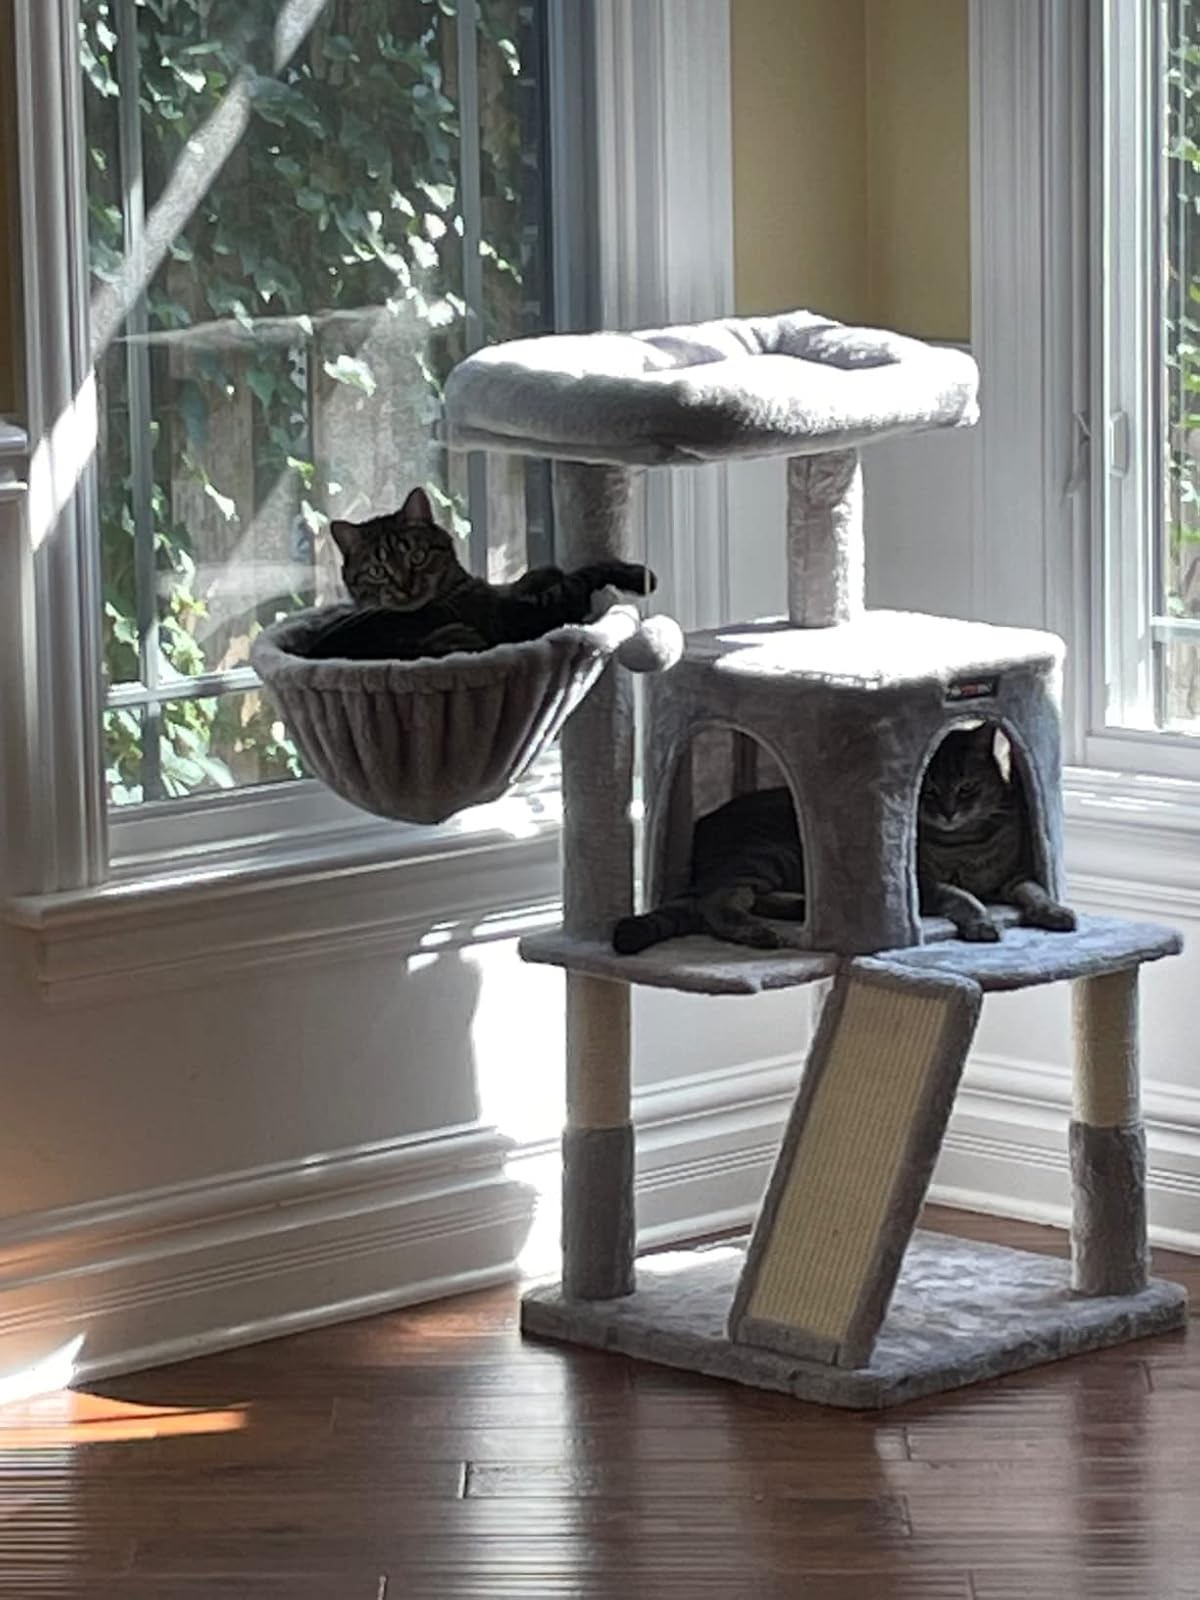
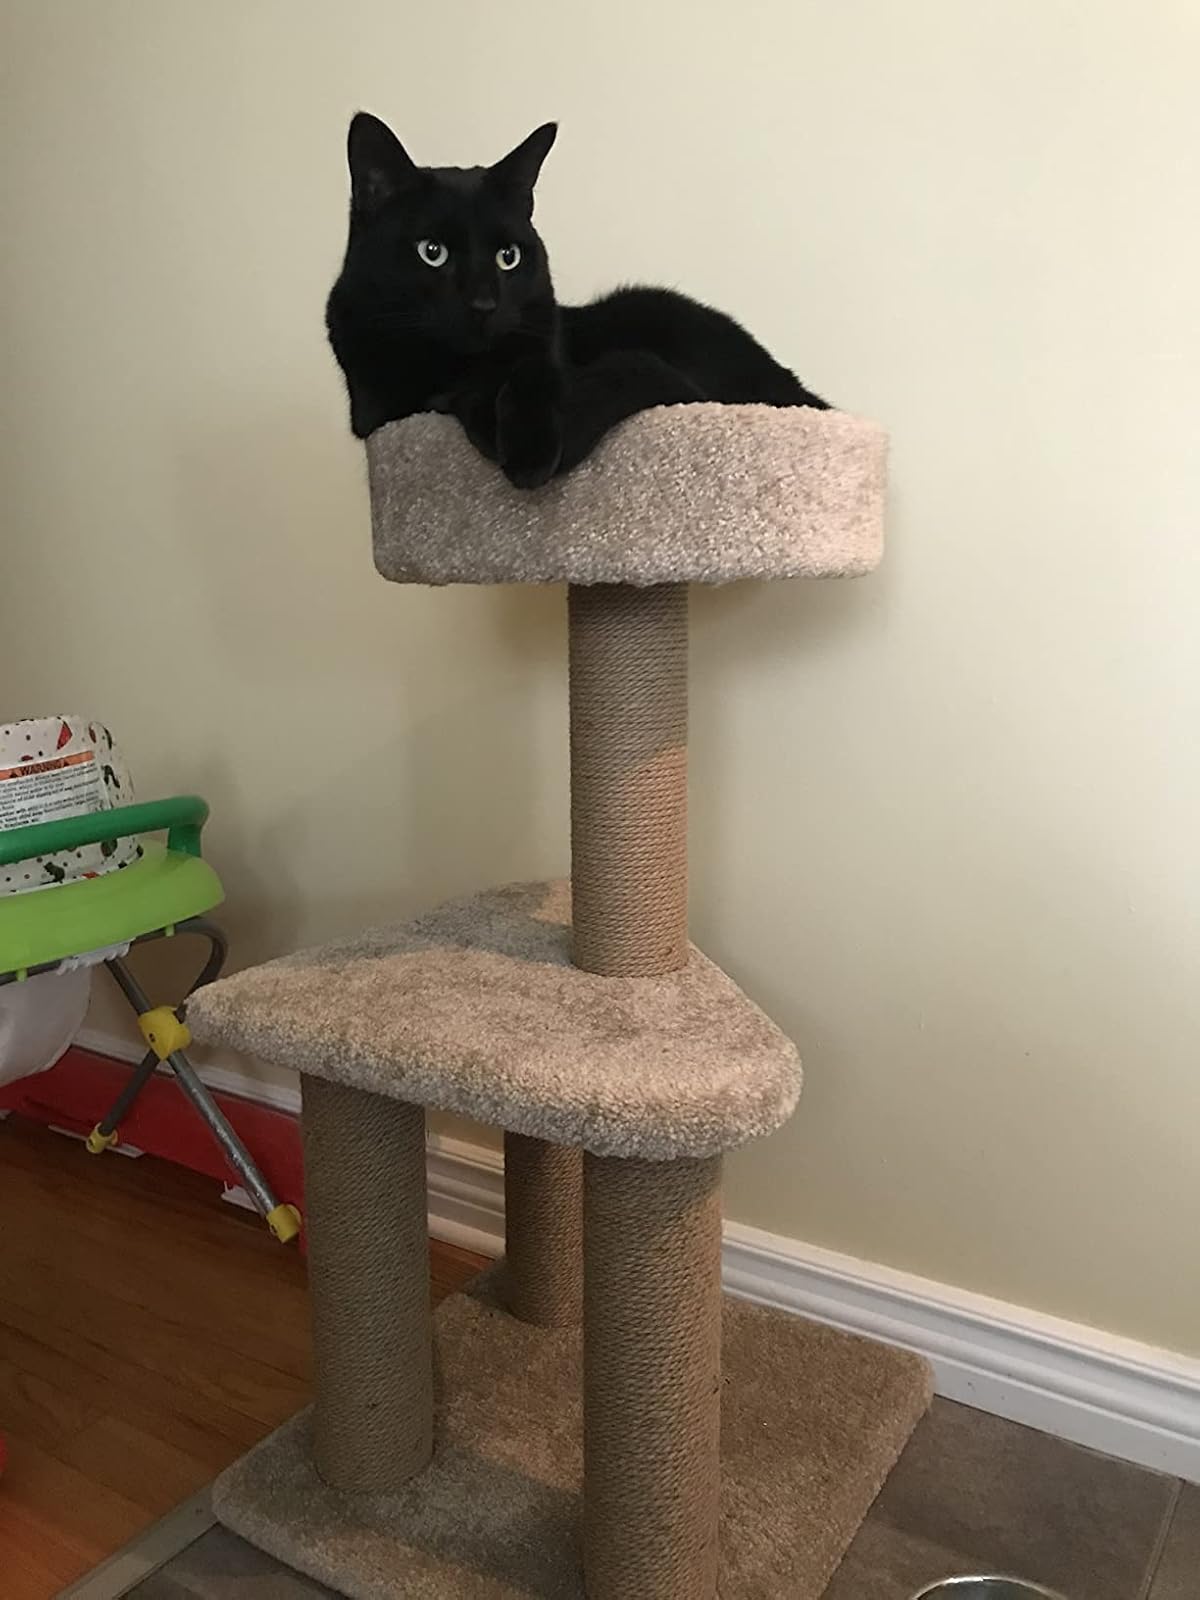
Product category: items_cat tree
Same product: no